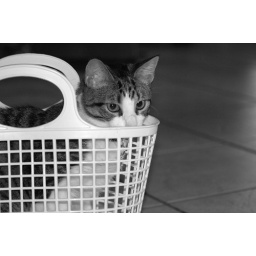
A Tisket a tasket a cat is in my basket